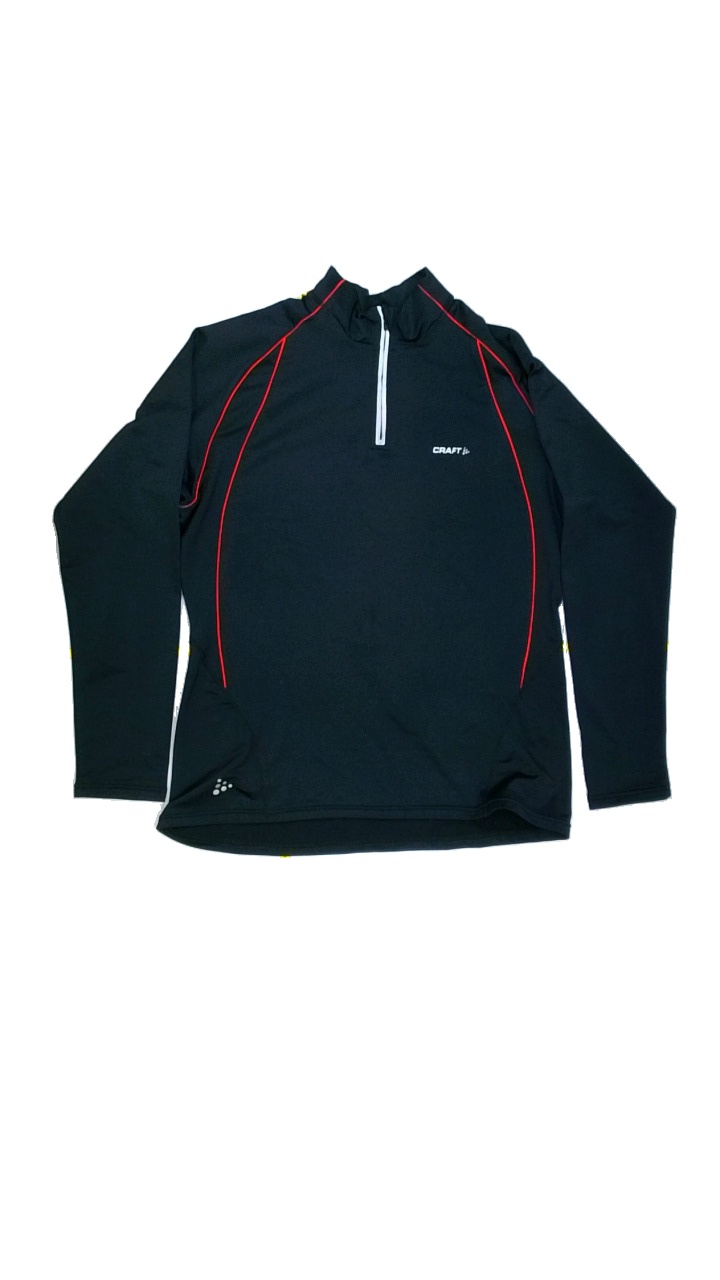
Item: Training Top (Ladies)
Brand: Craft
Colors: Black, Red, Grey, Multicolor
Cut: Tight
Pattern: Logo print
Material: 92% polyester, 8% lycra
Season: All
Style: Sports
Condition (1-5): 3
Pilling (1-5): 5
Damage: Pulled threads
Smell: Minor
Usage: Export
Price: <50